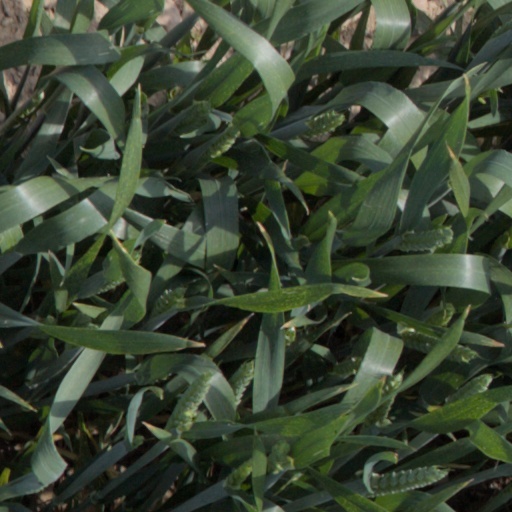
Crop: wheat